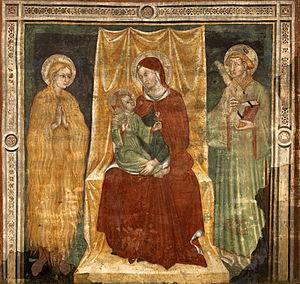
Ottaviano di Martino Nelli da Gubbio, dit Ottaviano Nelli, né à Gubbio en 1375, et mort vers 1450, est un peintre italien, principalement actif dans sa ville natale et en Ombrie.